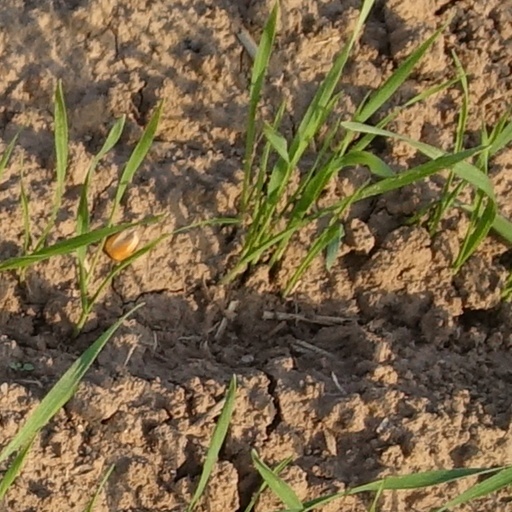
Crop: wheat